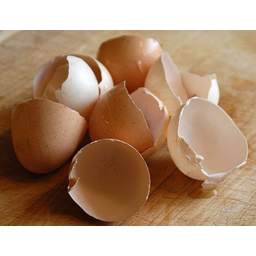
Label: trash